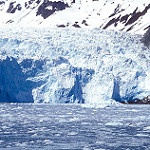
Label: glacier